Flying geese paradigm

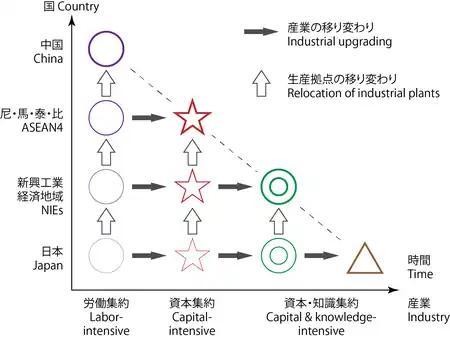
The flying geese paradigm

Akamatsu's third flying geese paradigm (FGP) is a model for the international division of labor in East Asia based on dynamic comparative advantage. The paradigm postulated that Asian nations will catch up with the West as a part of a regional hierarchy where the production of commoditized goods would continuously move from the more advanced countries to the less advanced ones. The underdeveloped nations in the region could be considered to be "aligned successively behind the advanced industrial nations in the order of their different stages of growth in a wild-geese-flying pattern." The lead goose in this pattern is Japan itself, the second-tier of nations consists of the newly industrializing economies (South Korea, Singapore, Taiwan, and Hong Kong). After these two groups come the main ASEAN countries: Thailand, Malaysia, and Indonesia. Finally, the least developed major nations in the region: China, Vietnam, the Philippines, etc. make up the rearguard in the formation.